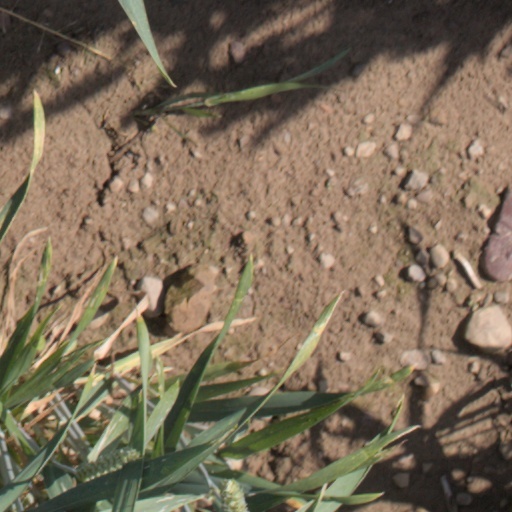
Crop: wheat